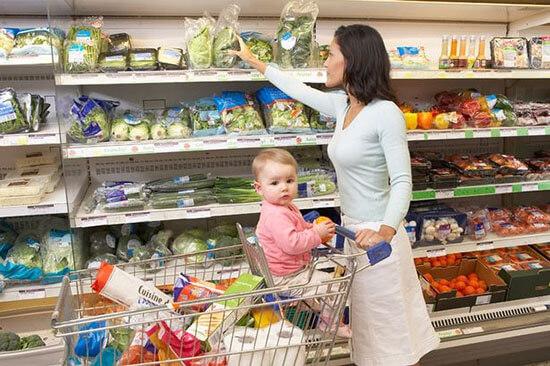
ở phía trước người phụ nữ có sự xuất hiện của một chiếc xe đẩy chứa đầy hàng